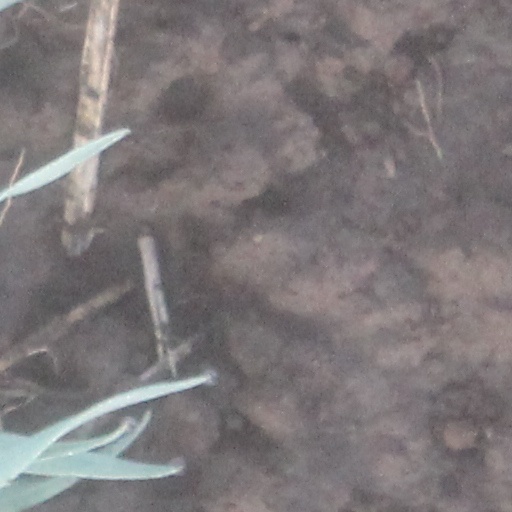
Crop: wheat